Charles G. Sawtelle

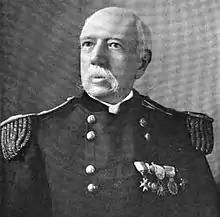
From 1913's "Forty-Fourth Annual Reunion of the Association of the Graduates of the United States Military Academy"

Charles G. Sawtelle (May 10, 1834 – January 4, 1913) was a career officer in the United States Army. A veteran of the American Indian Wars and American Civil War, he served from 1854 to 1897 and attained the rank of brigadier general while serving as Quartermaster General of the United States Army.